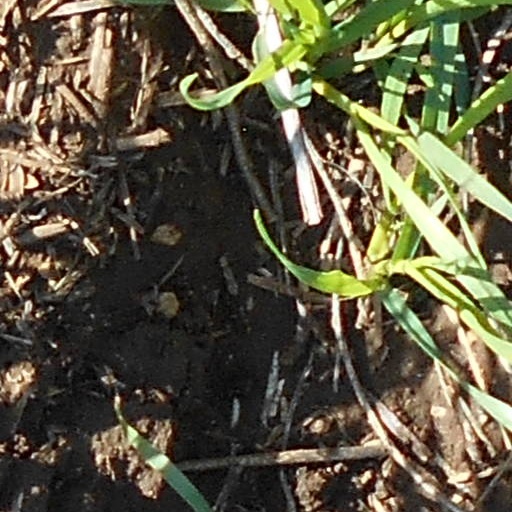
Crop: wheat